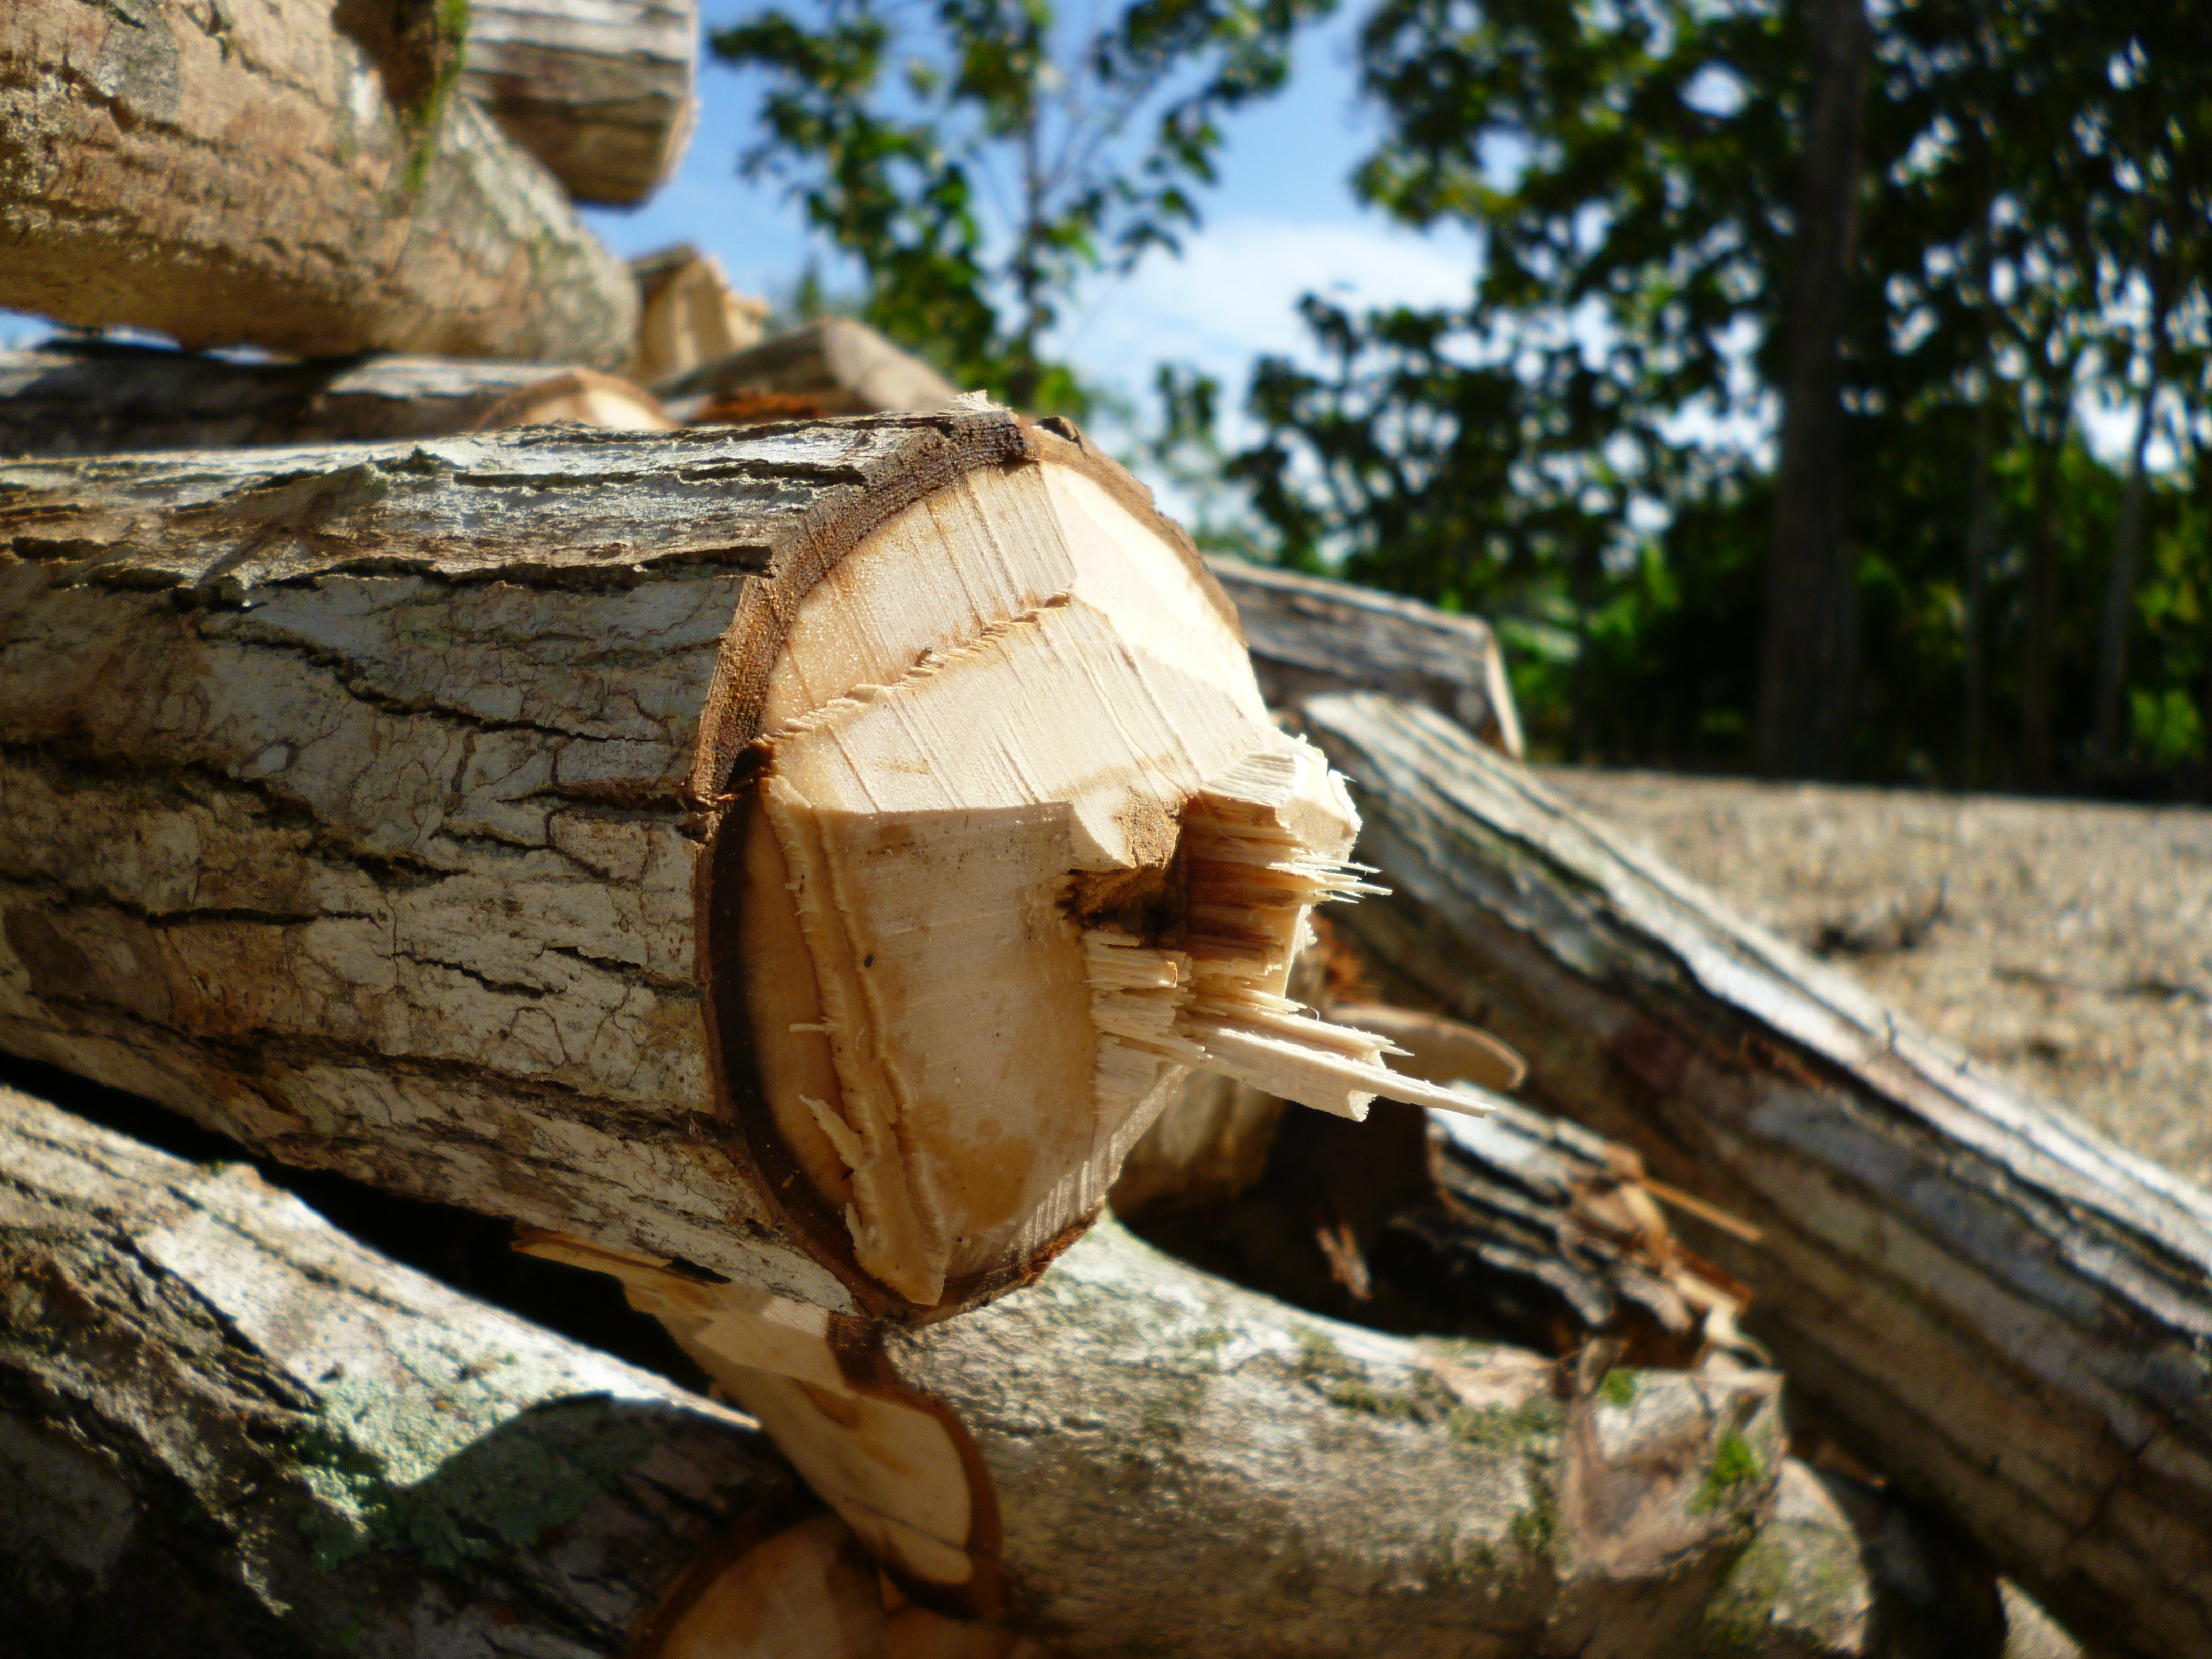
tree, nature, forest, wood, leaf, trunk, bush, log, canopy, autumn, lumber, climate, carving, tree stump, woody plant